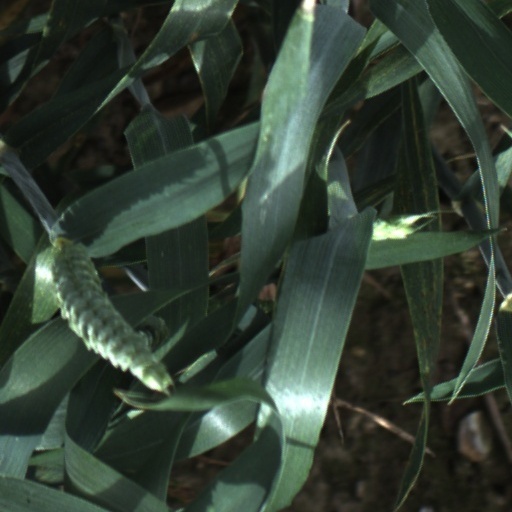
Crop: wheat